Capitulation of Franzburg

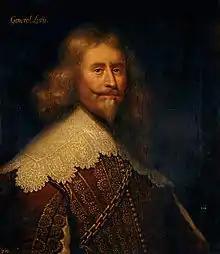
Alexander Leslie

Stralsund was the only town in the Duchy of Pomerania to resist imperial occupation, resulting in the Battle of Stralsund. Unwilling to surrender the considerable independence it had long enjoyed as a Hanseatic town, Stralsund ignored the duke's order to adhere to the capitulation, instead turned to Denmark and Sweden for support and was aided in her defense by both. Christian IV of Denmark deployed a Scottish force raised by Donald Mackay, and the Scots Alexander Seaton and Alexander Leslie were in charge of the defense when the former colonel, Holke, retired to seek reinforcements. Wallenstein laid siege to the town, and in July 1628 commanded several unsuccessful assaults in person. When Stralsund turned out to become his first serious misfortune in the war, he lifted the siege to win a last battle against Christian IV near Wolgast. Christian IV, who had already destroyed Wallenstein's naval facilities in Greifswald, had intended to secure another Pomeranian port besides Stralsund there, but was utterly defeated and retreated to Denmark. Stralsund however signed an alliance with Gustavus Adolphus of Sweden, providing him with a bridgehead on imperial territory manned with a Swedish expeditionary force and thus ultimately marking the Swedish entrance into the Thirty Years' War.